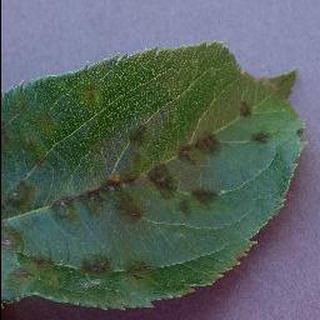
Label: apple_apple_scab